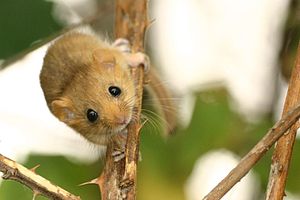
Hasselmus
Hasselmusen er en lille gnaver. Arten er den eneste i slægten Muscardinus. Den bliver 6-9 cm lang og har en hale på 5,7-7,5 cm. Hasselmusen føder i juli 2-7 unger.